Peter and Catharine Whyte

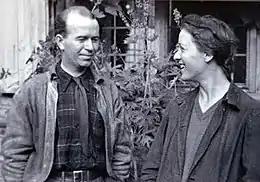
Peter and Catharine Whyte in Banff, Alberta, Canada, c. 1932

Peter and Catharine Whyte were twentieth-century Canadian artists from Banff, Alberta, known for their landscape paintings of the Canadian Rockies. Their paintings and extensive collection of regional artifacts formed the genesis of what would later become the Whyte Museum of the Canadian Rockies. The Alpine Club of Canada dedicated the Peter and Catharine Whyte Hut on the Peyto Glacier after the couple.